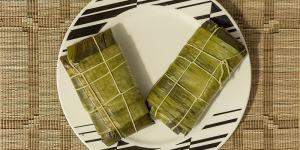
hallacas vegetarianas